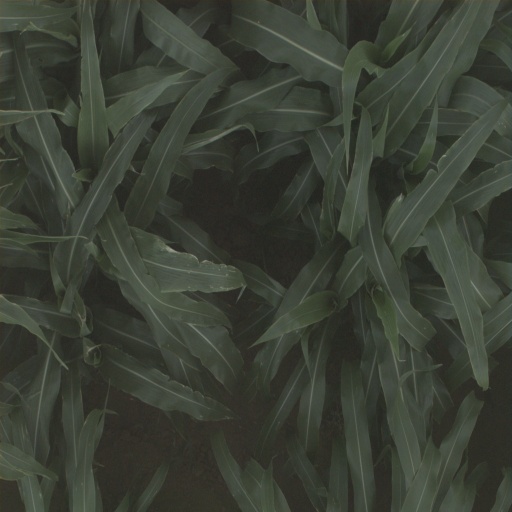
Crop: sorghum